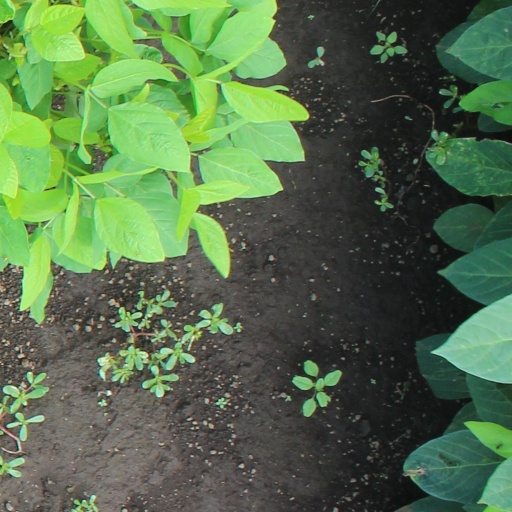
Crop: soybean